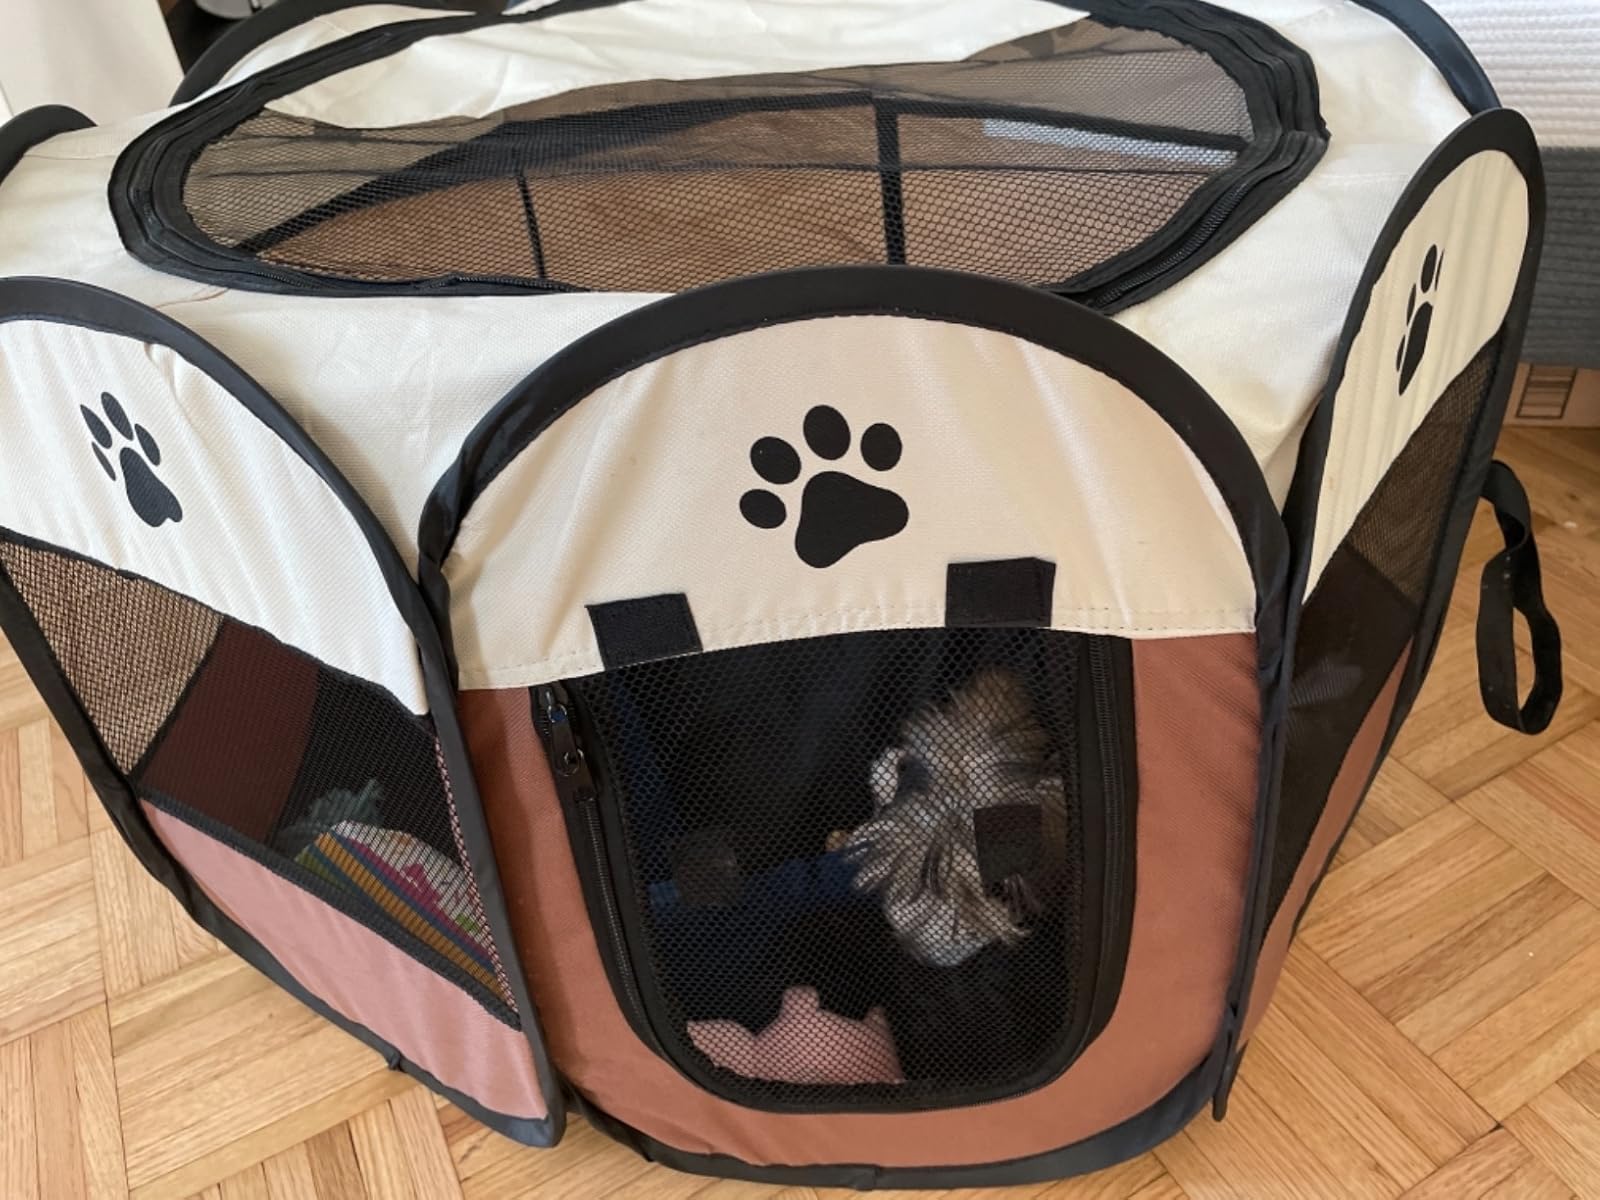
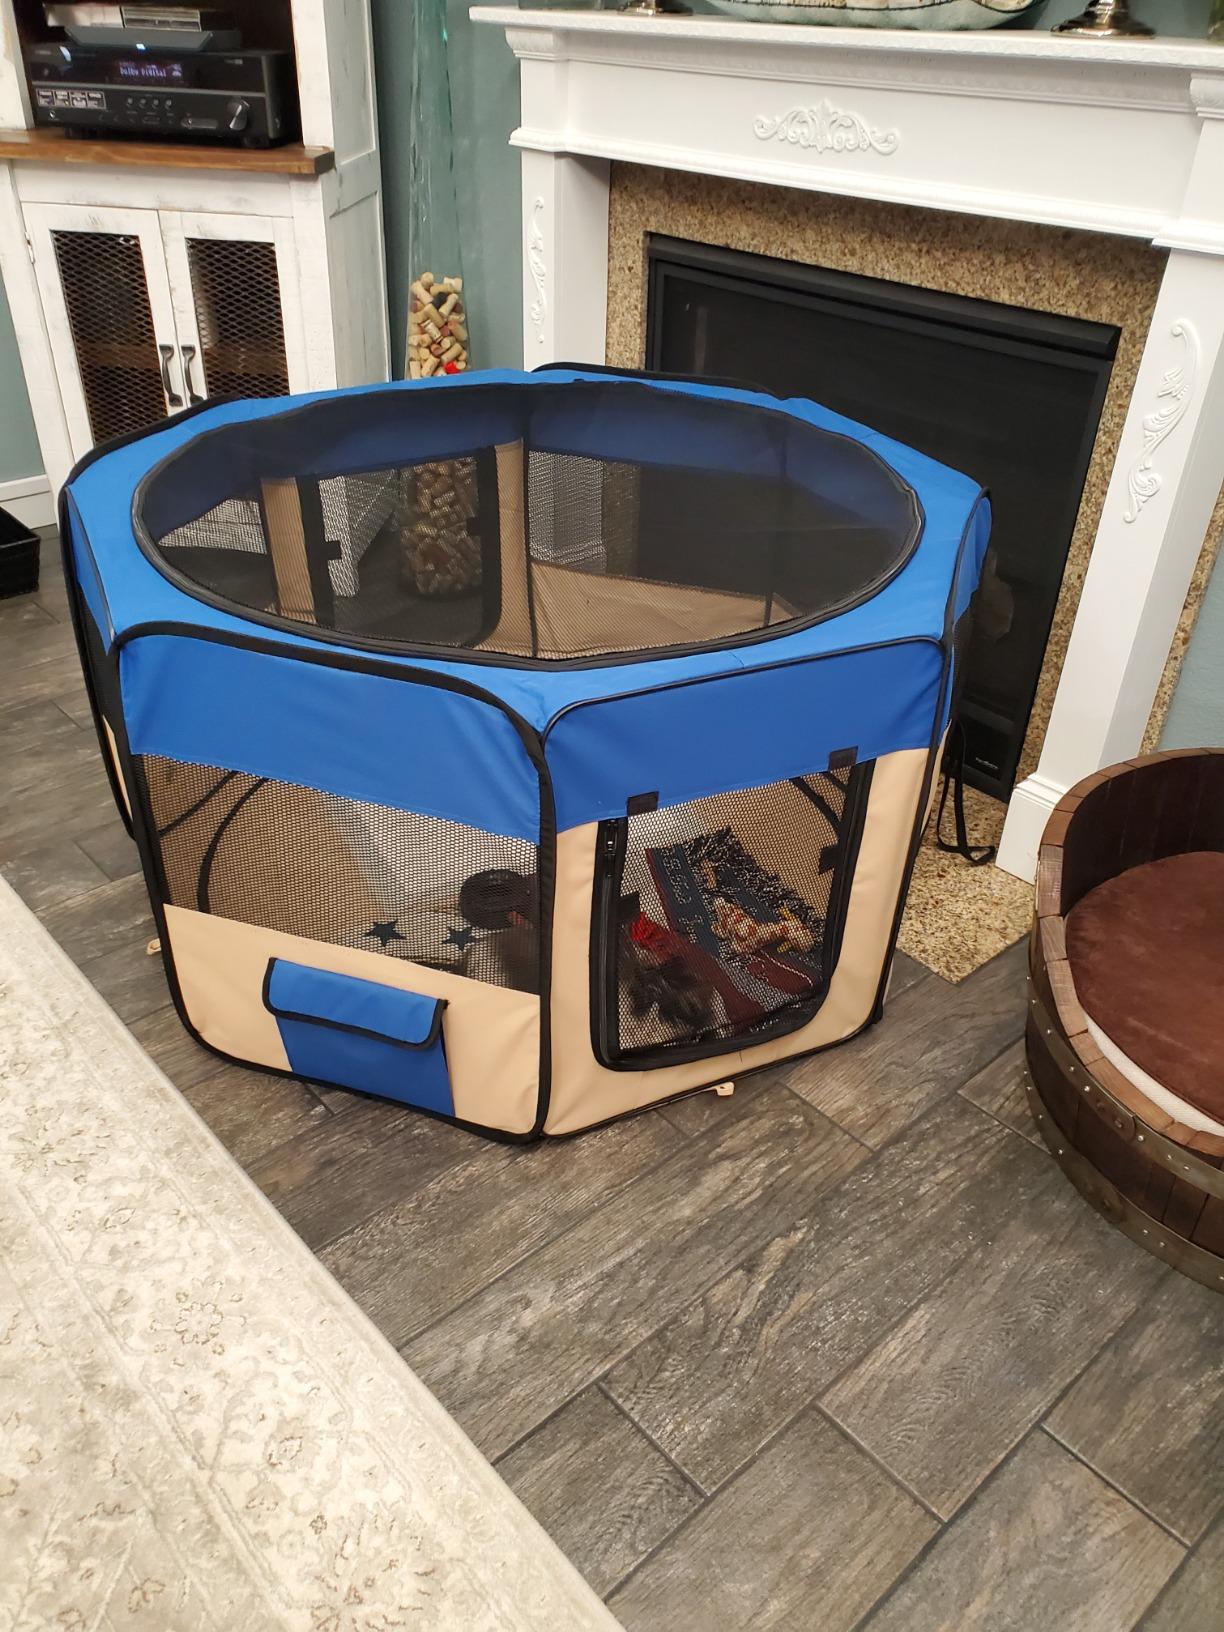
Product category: items_kennel
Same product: no